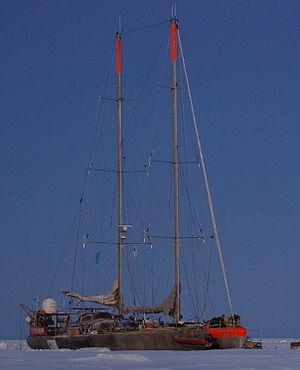
Tara, originellement nommé Antarctica puis Seamaster, est un voilier français destiné à la recherche scientifique et à la défense de l'environnement. Dans le cadre de l'Année polaire internationale 2007-2008, ce voilier de type goélette a été utilisé en Arctique par l'expédition Tara Arctic dans le but de faire des relevés permettant de mieux comprendre les changements climatiques qui s'y opèrent. En 2009, dans le cadre de l'expédition Tara Oceans, Tara parcourt les mers et les océans du globe à la découverte du monde planctonique, afin de réaliser une collecte sans précédent des micro-organismes marins et d’établir notamment une cartographie de leur répartition, des modèles de leurs interactions. En 2014, l’expédition Tara Méditerranée va durer 7 mois et son objectif est de comprendre les impacts des micro-plastiques sur l’écosystème marin, dans la mer la plus polluée du monde. D'avril 2016 à novembre 2018, l'expédition Tara Pacific permet d'étudier la biodiversité complète des récifs coralliens - du gène à l’écosystème - et de mieux comprendre leur capacité d’adaptation aux changements environnementaux globaux liés aux facteurs humains et climatiques.